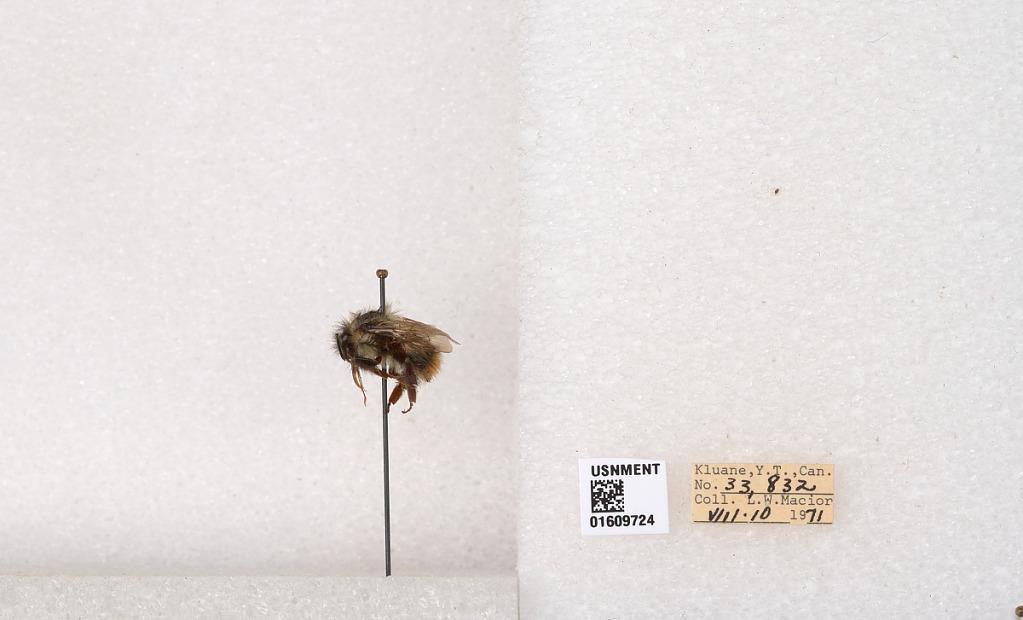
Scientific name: Bombus (Pyrobombus) sylvicola Kirby
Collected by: L. Macior
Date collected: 1971-8-10
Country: Canada
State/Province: Yukon
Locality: Kluane
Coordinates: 61.2281, -138.722